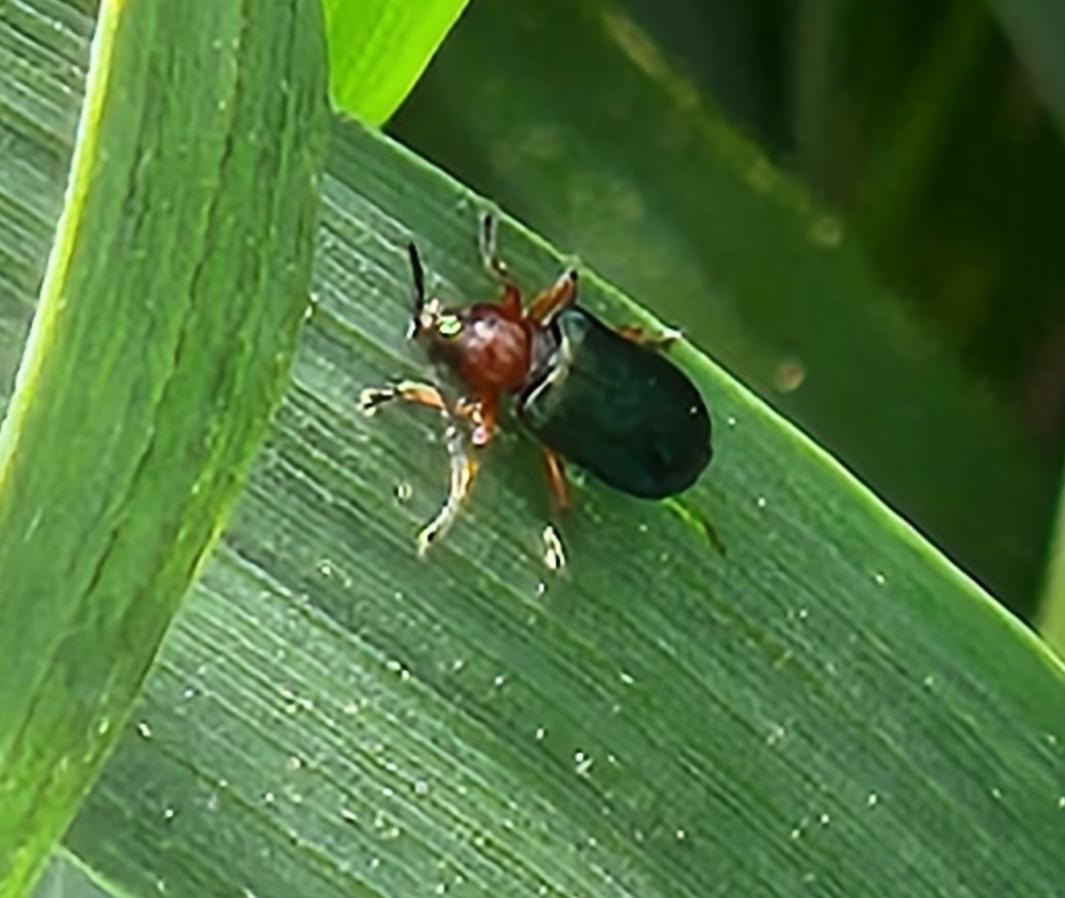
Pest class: cereal_leaf_beetle